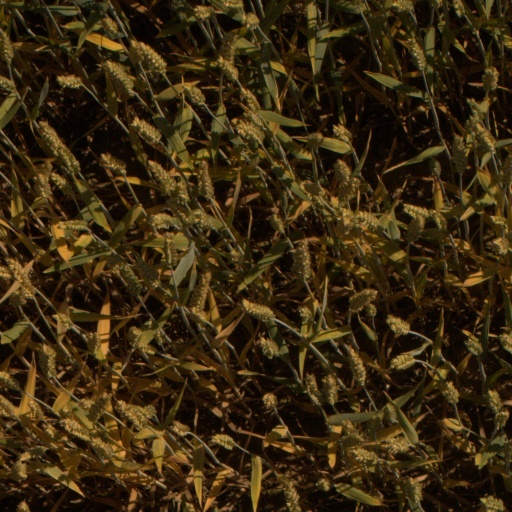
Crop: wheat